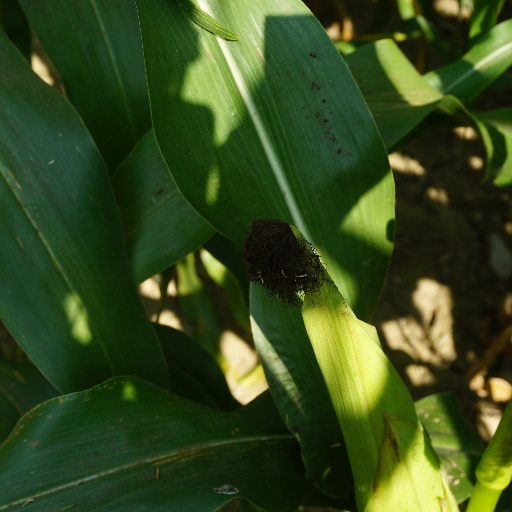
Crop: maize; corn